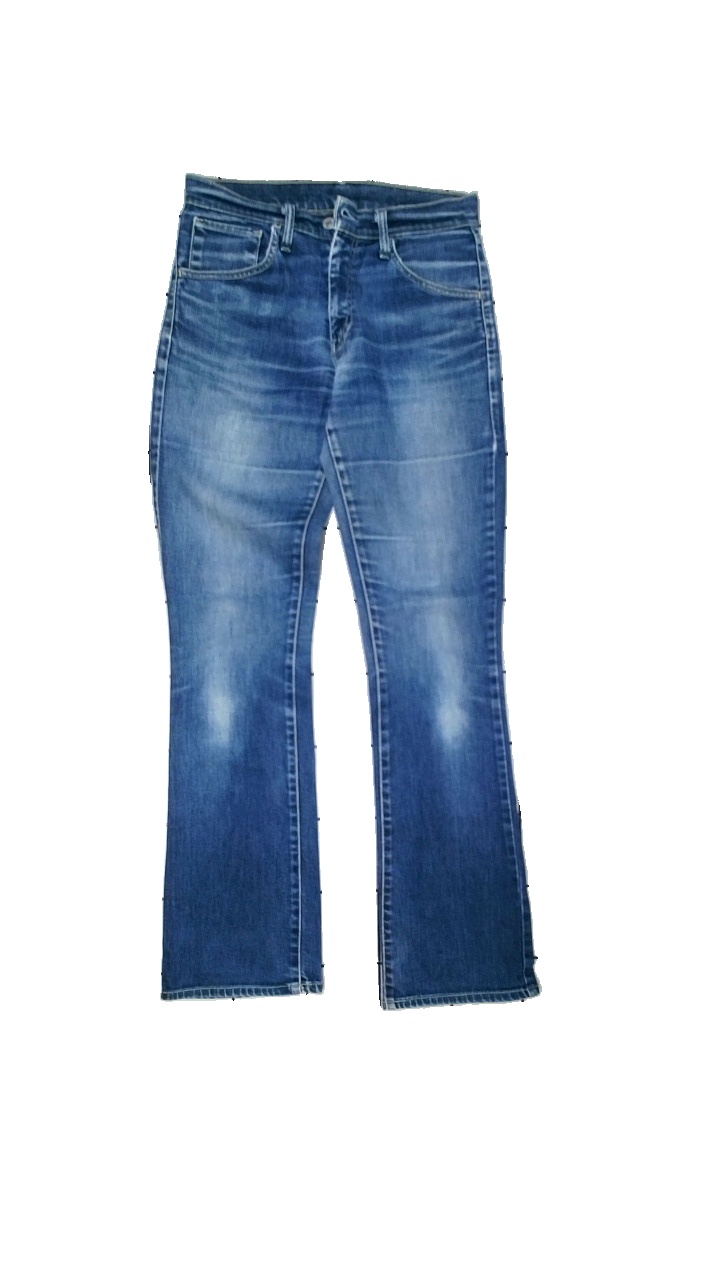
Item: Jeans (Ladies)
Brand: Levi's
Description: Blue bootcut jeans
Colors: Blue
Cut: Regular
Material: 100% cotton
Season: All
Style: Denim
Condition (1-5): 3
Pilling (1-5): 5
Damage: small holes
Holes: Minor
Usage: Reuse
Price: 100-150